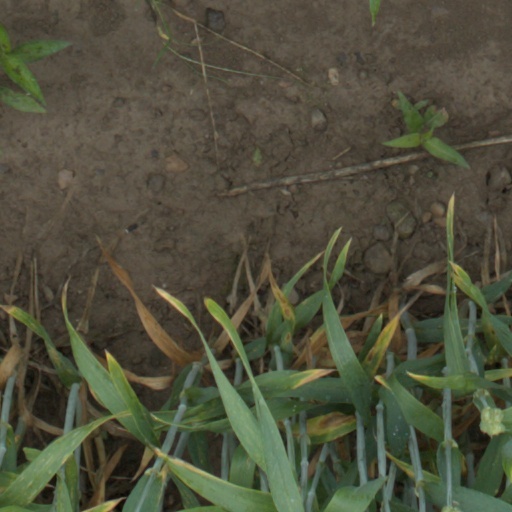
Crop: wheat